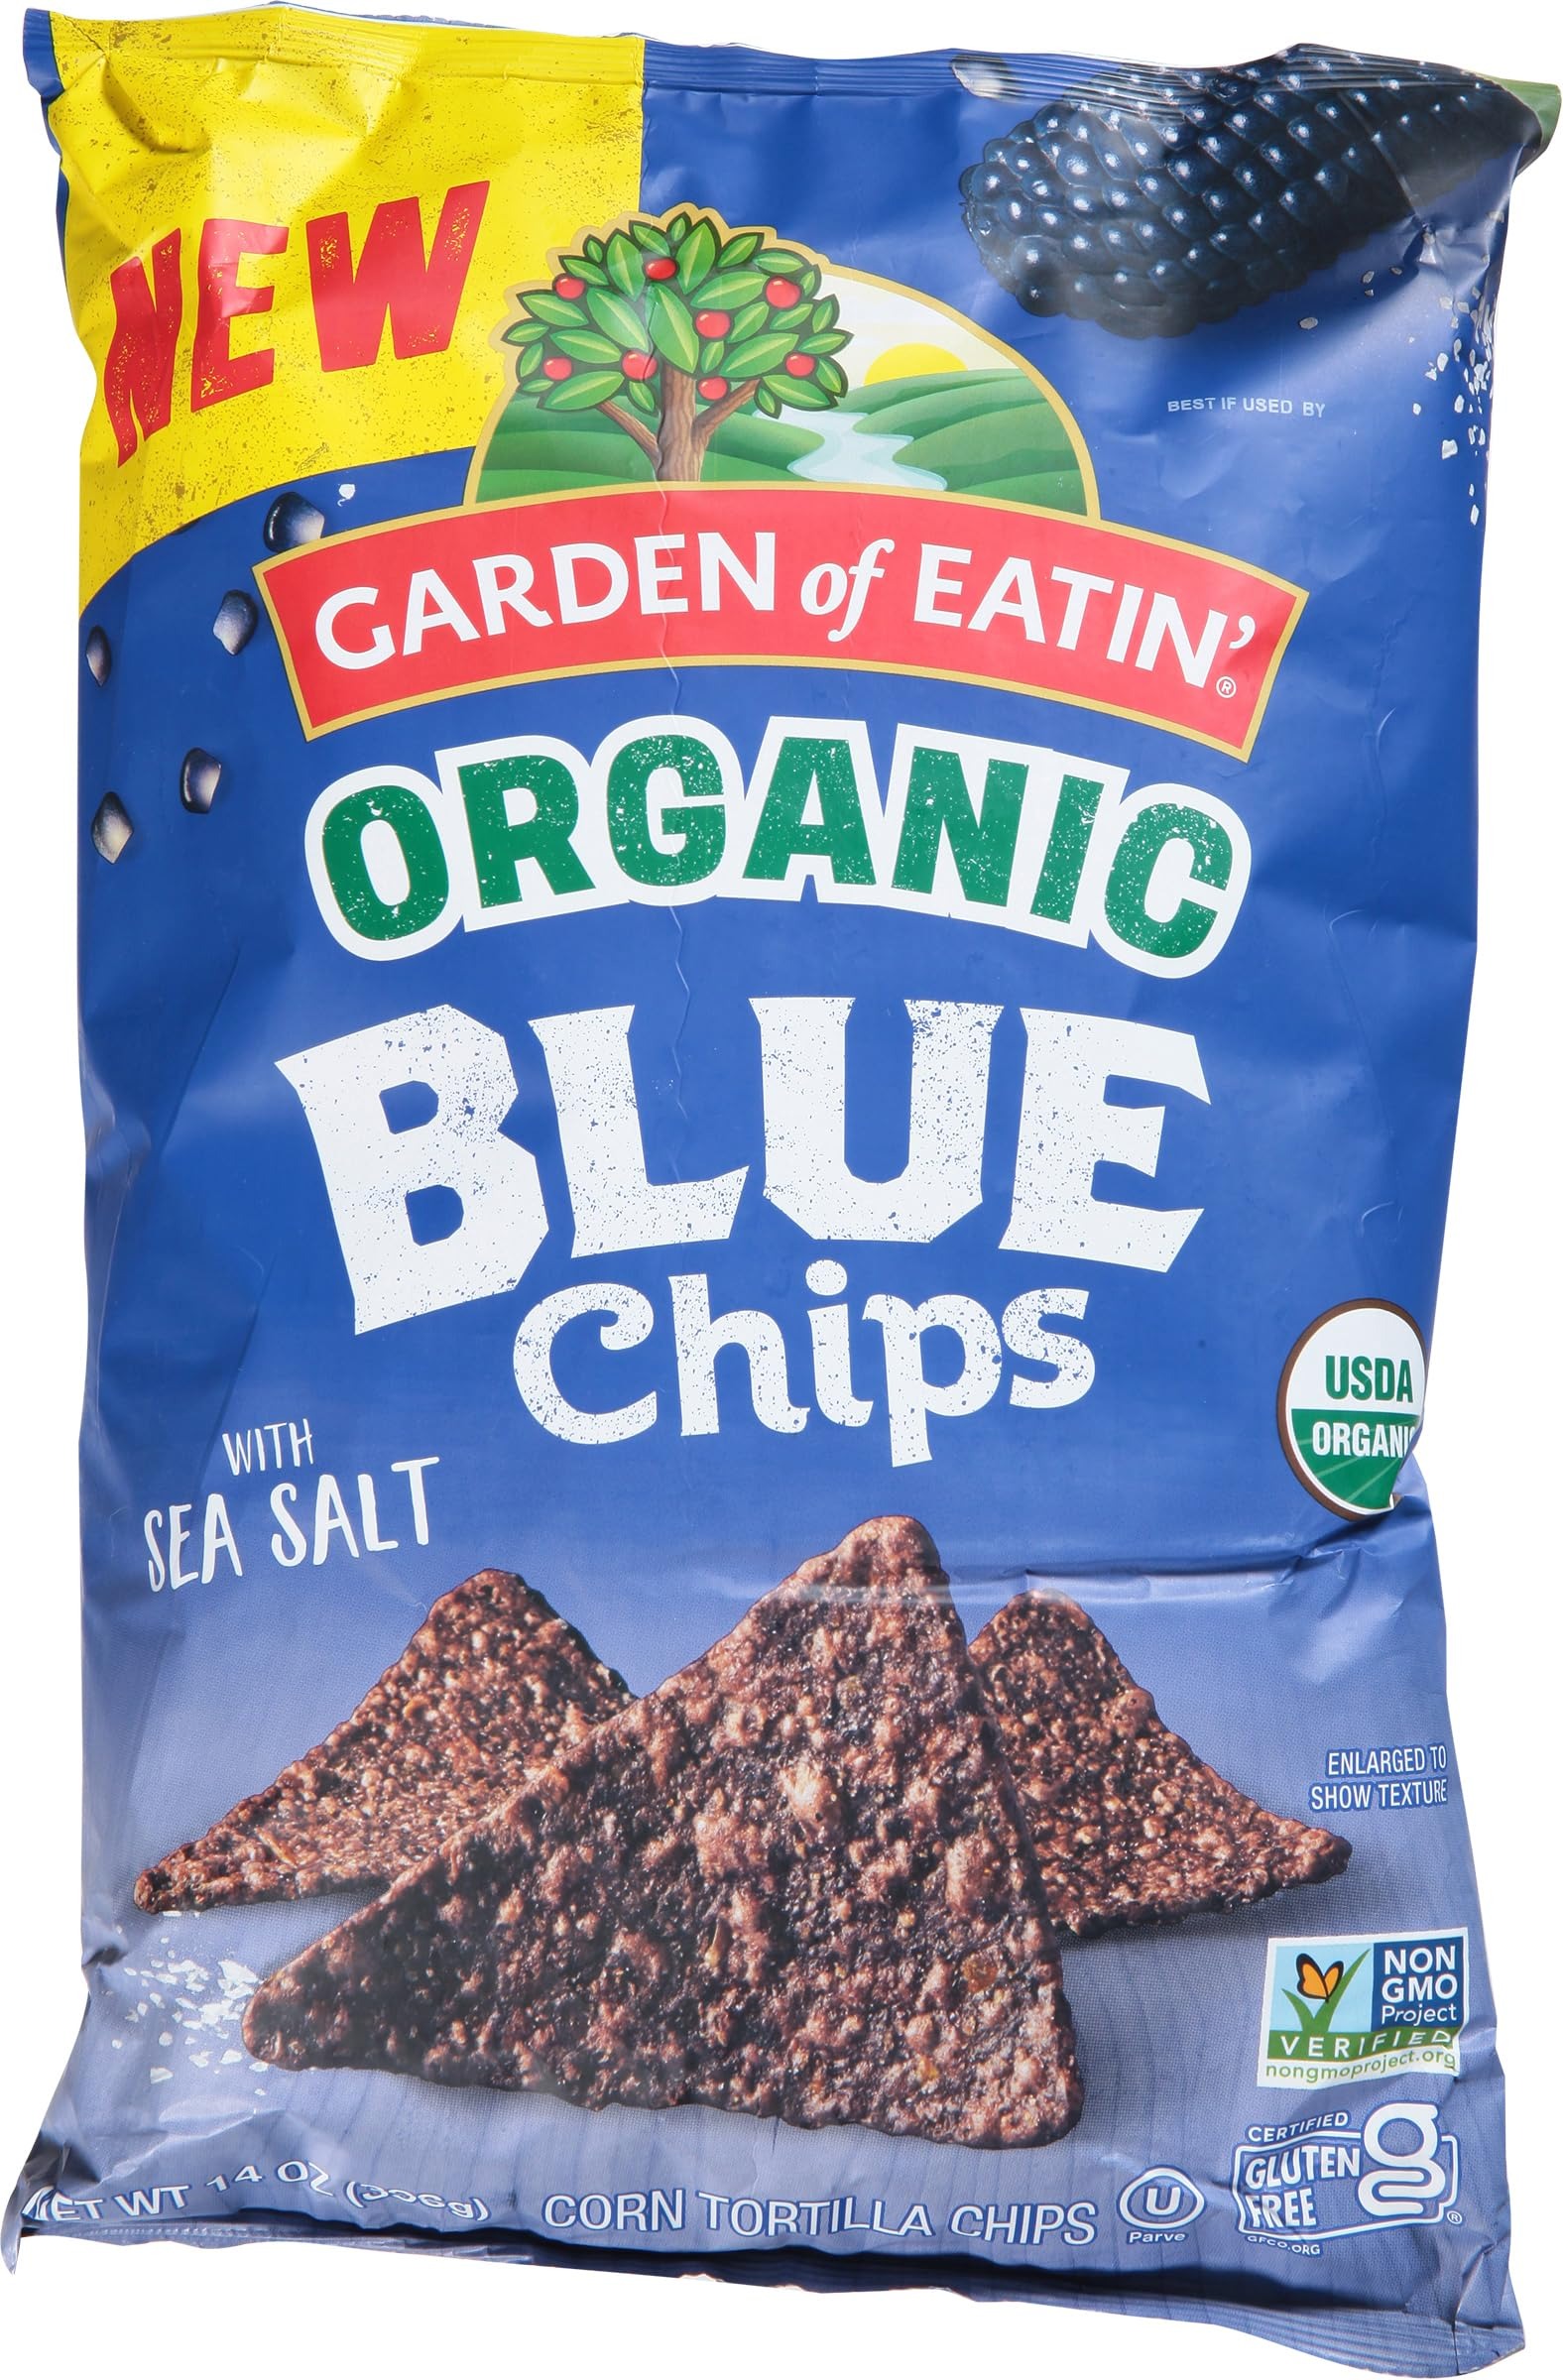
Item Name: Garden of Eatin' Organic Blue Corn Tortilla Chip 14 oz
Bullet Point 1: USDA organic & Non-GMO Project Verified
Bullet Point 2: Organic Expeller Pressed Oil
Bullet Point 3: No Hydrogenated Oil or artificial flavors
Bullet Point 4: No Artificial Preservatives
Bullet Point 5: Certified Gluten Free
Value: 14.0
Unit: Ounce

Price: 4.89